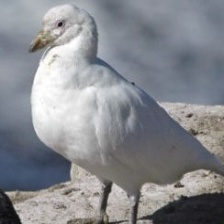
Species: SNOWY SHEATHBILL
Scientific name: CHIONIS ALBUS